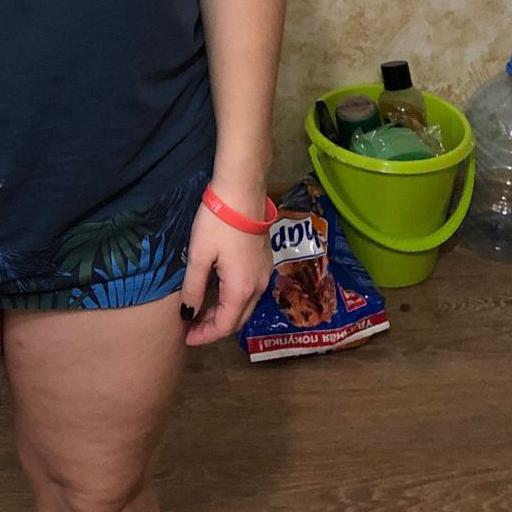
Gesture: no_gesture